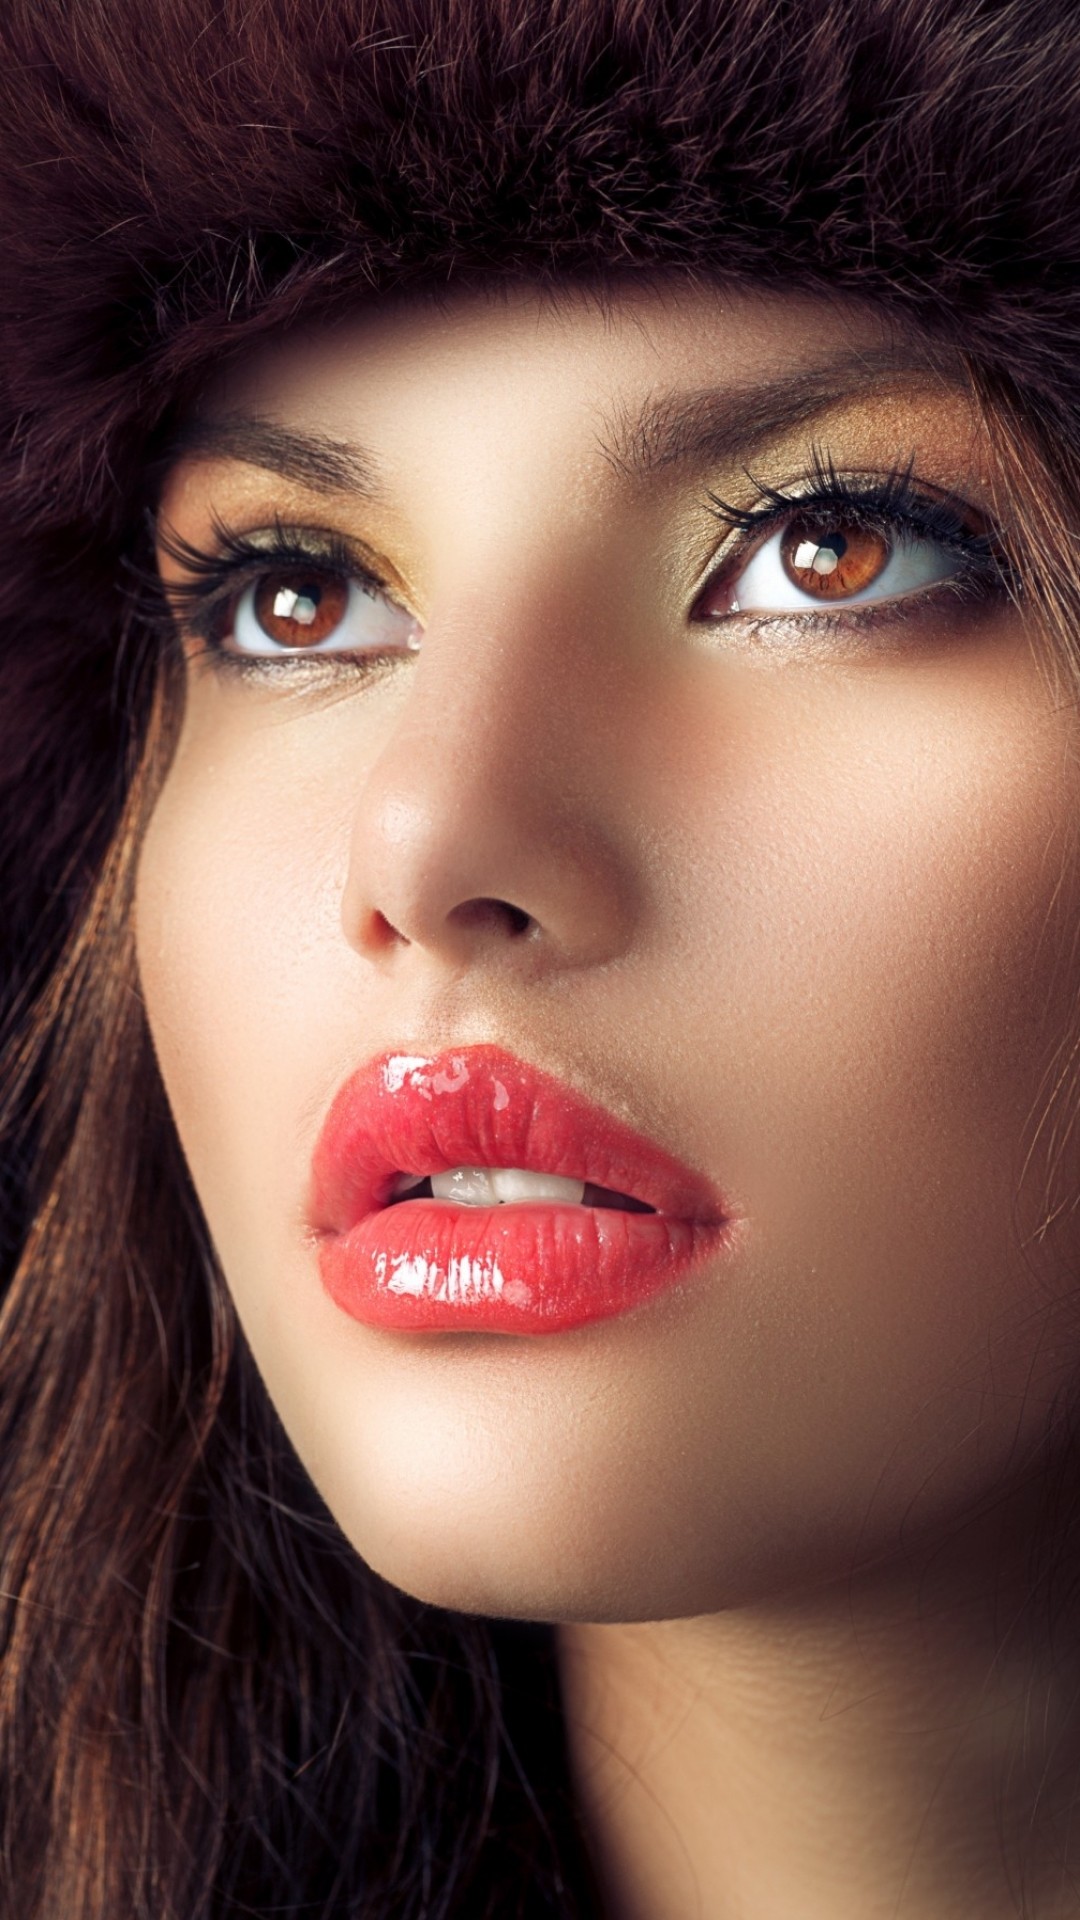
Label: Colored